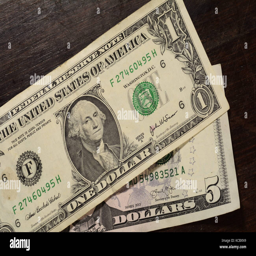
politician painted face on a dollar bill